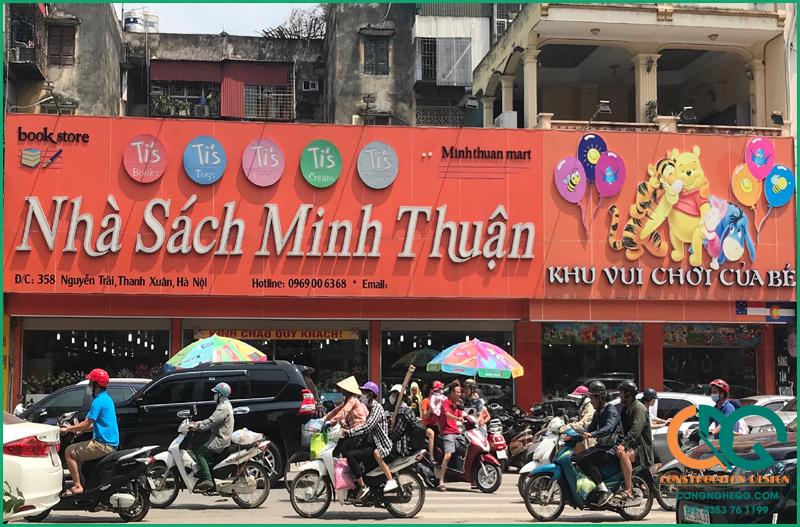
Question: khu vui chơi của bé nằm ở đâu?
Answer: ở sát bên nhà sách minh thuận